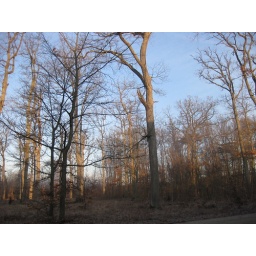
Morning light in the Fontainebleau forest out the window of the lecture theatre.